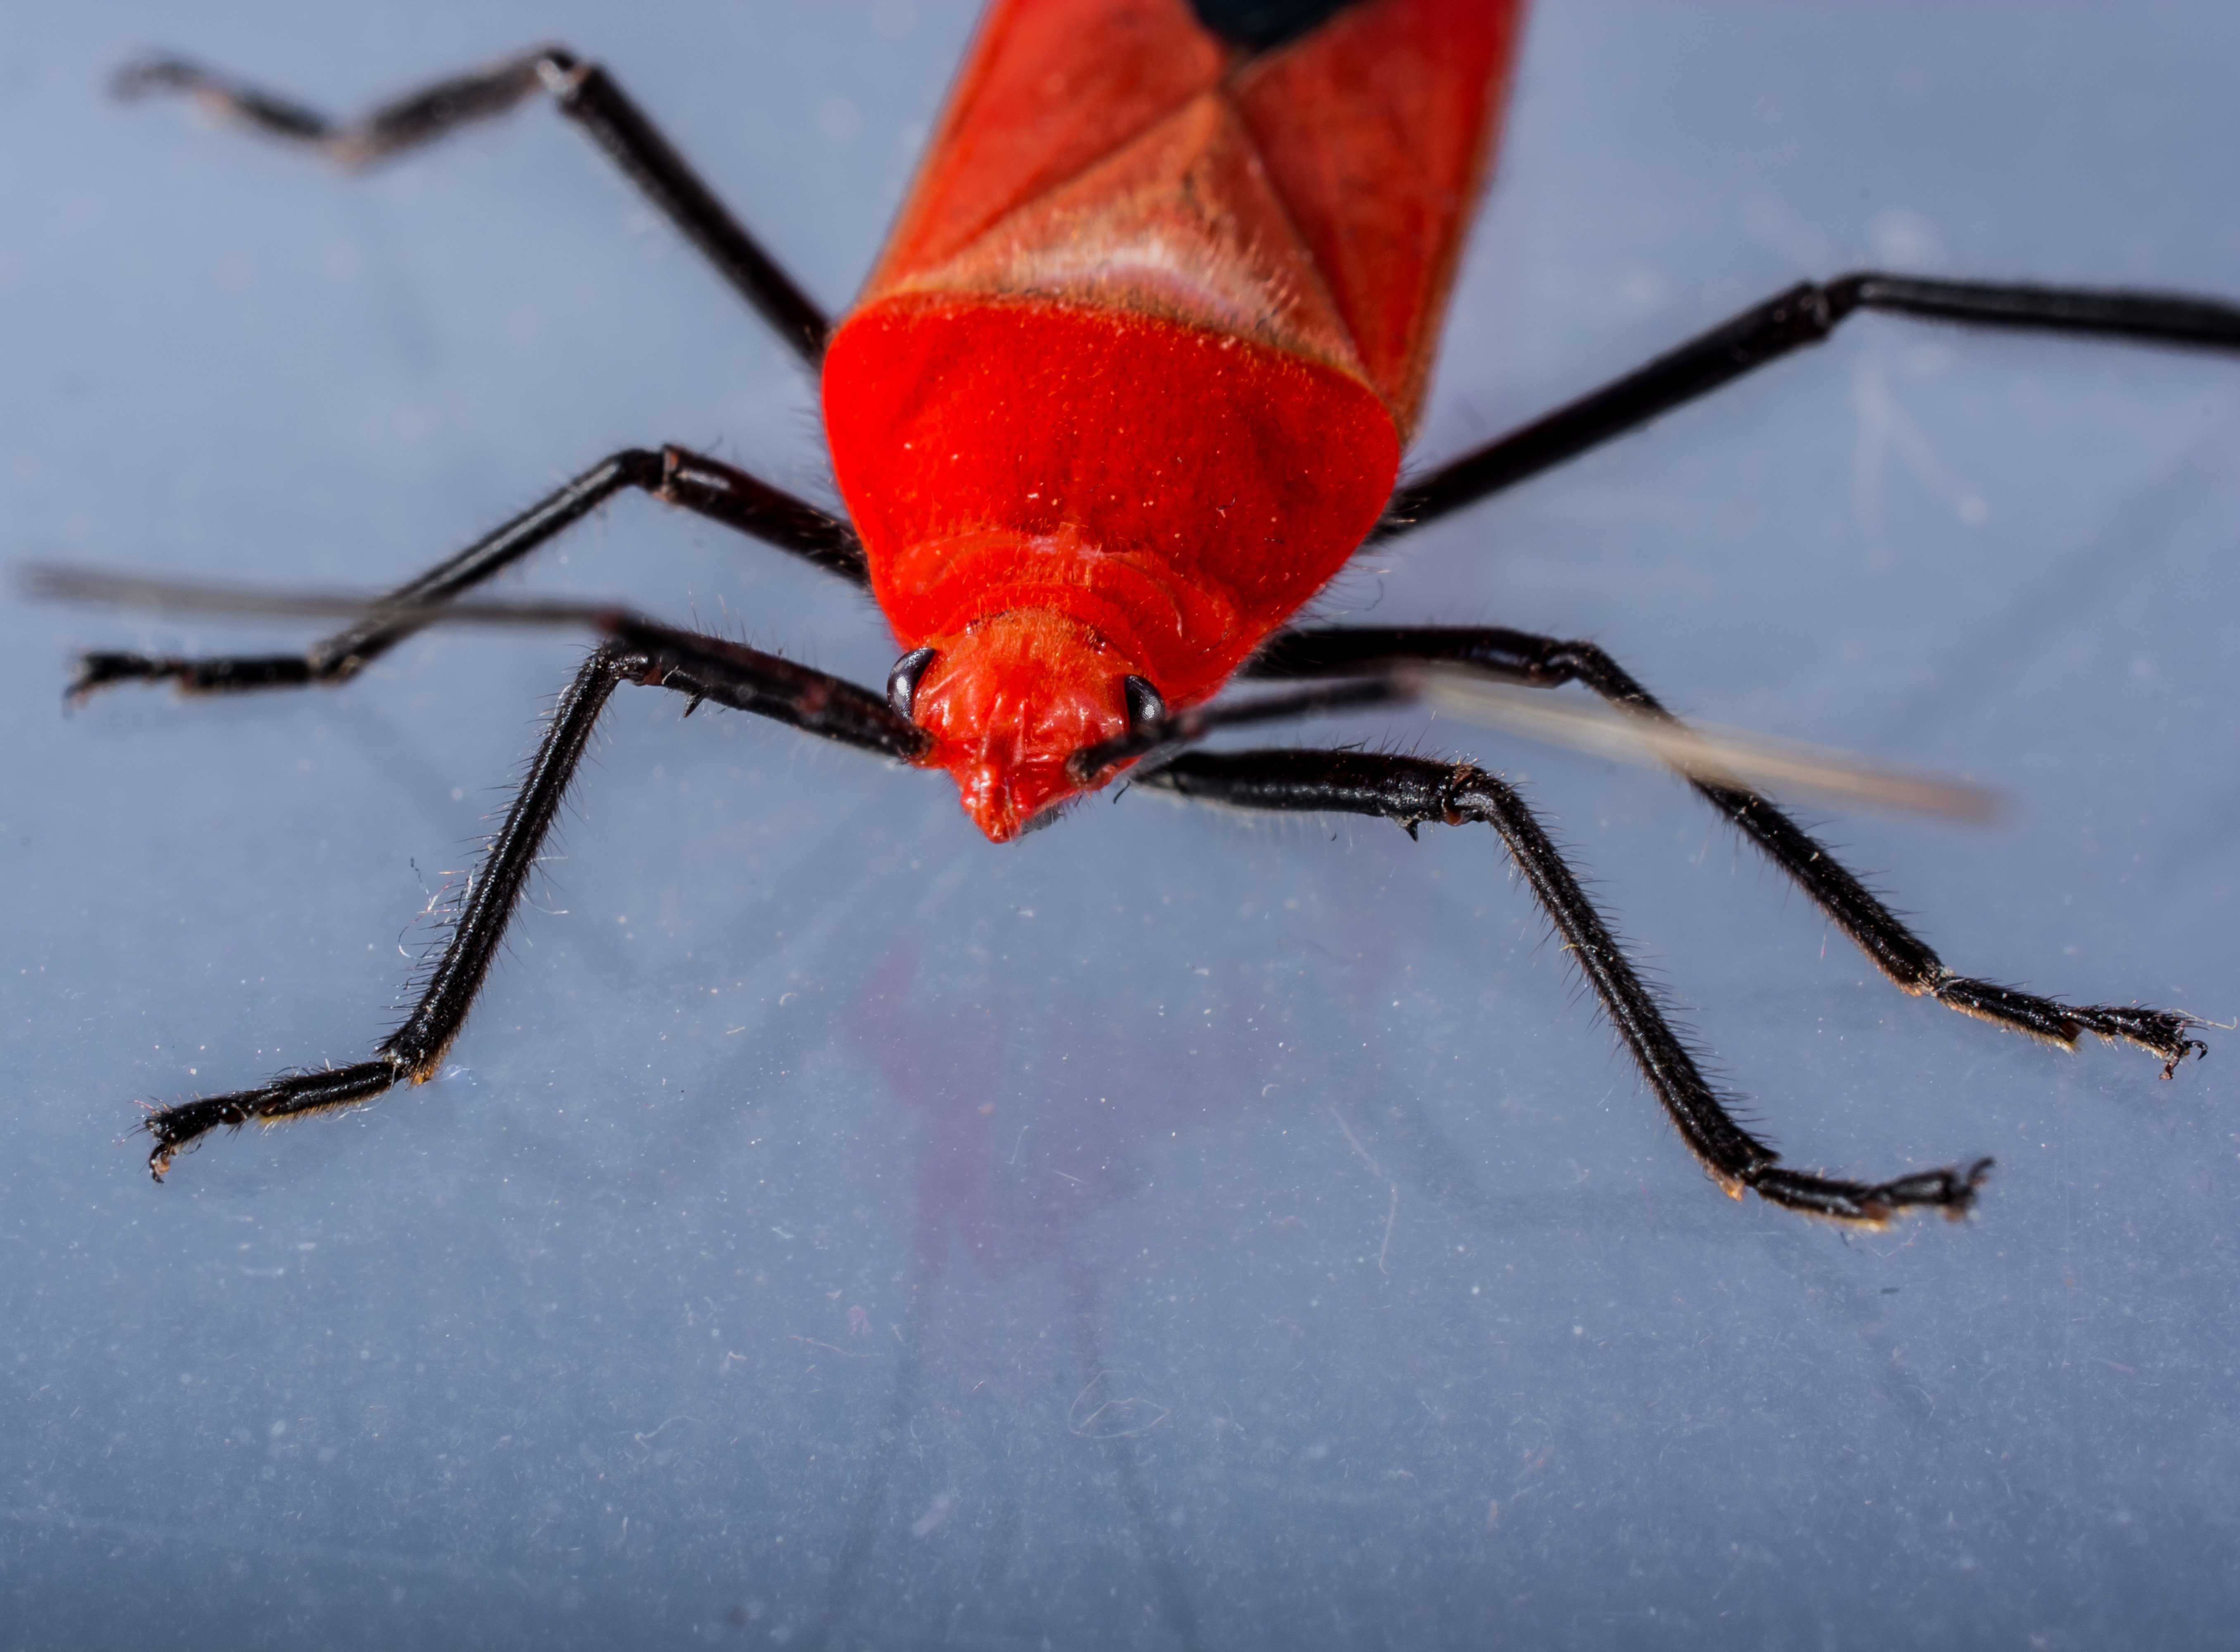
branch, photography, leaf, flower, red, insect, macro, fauna, invertebrate, close up, beetle, macro photography, arthropod, red beetle